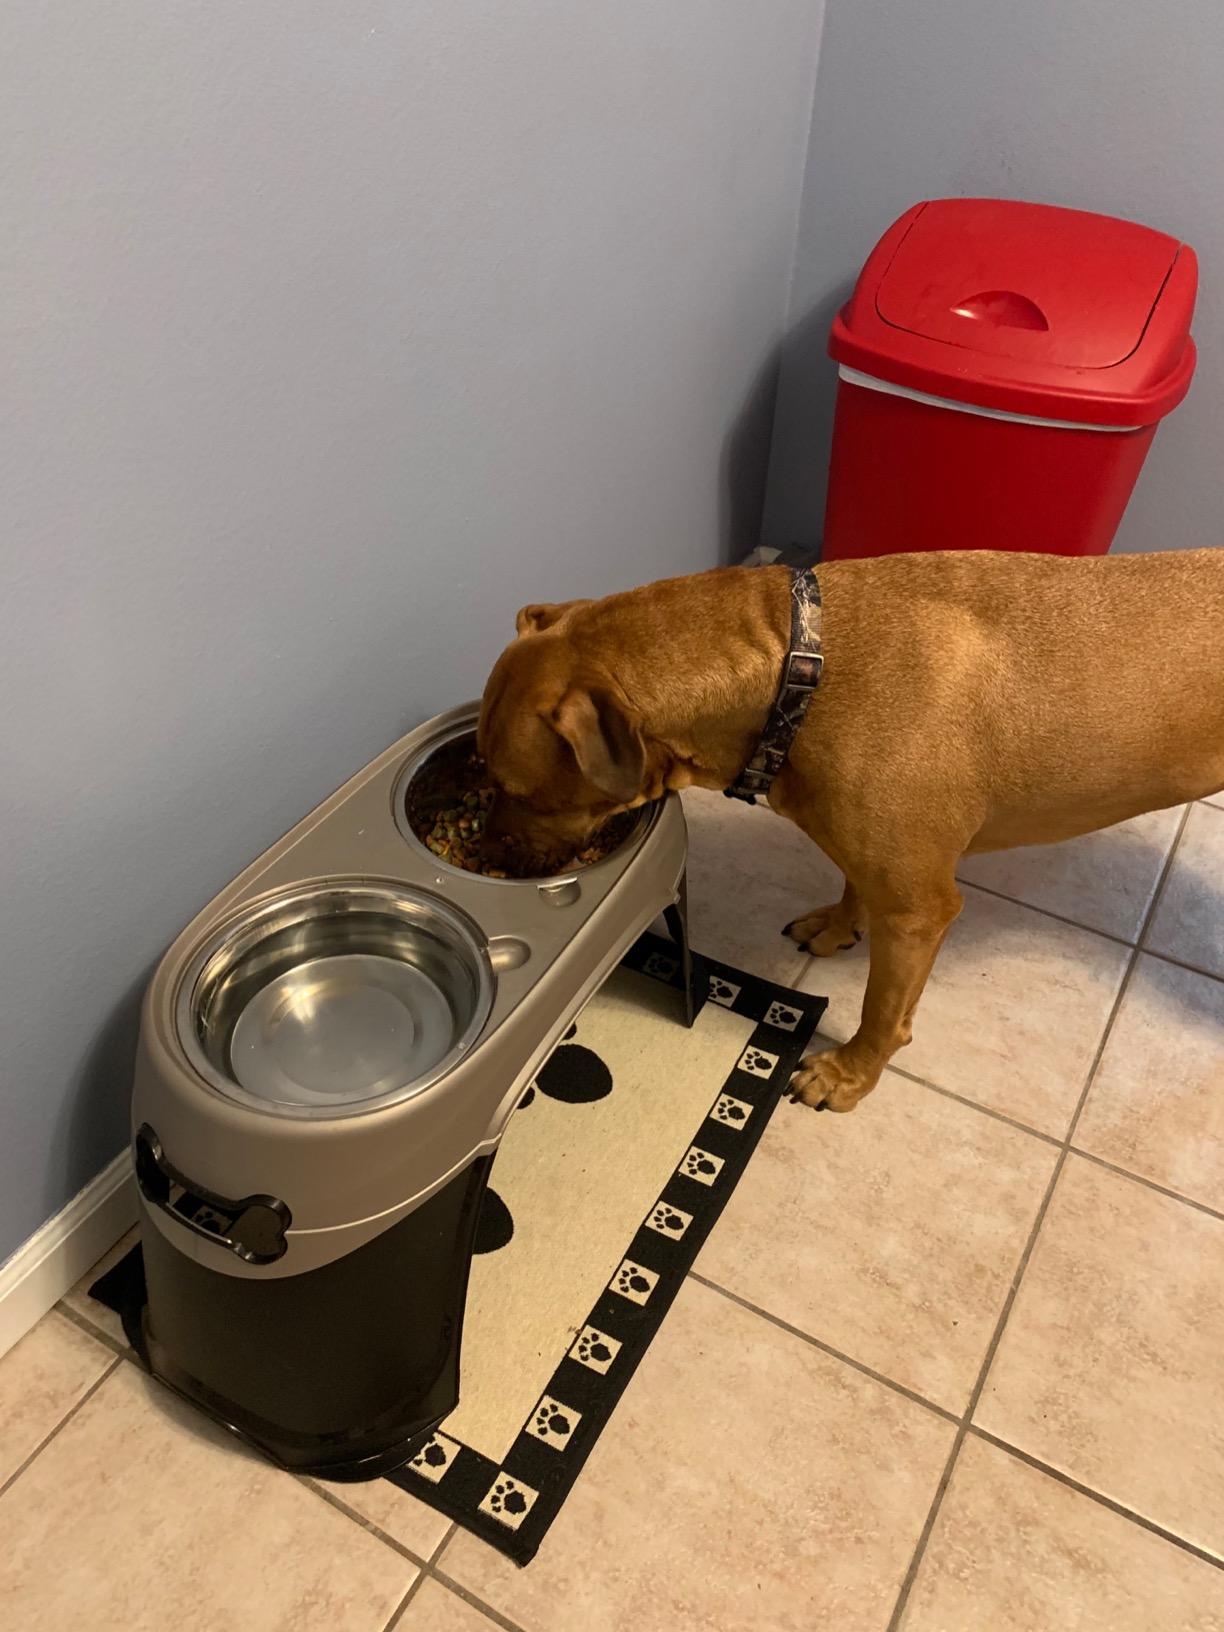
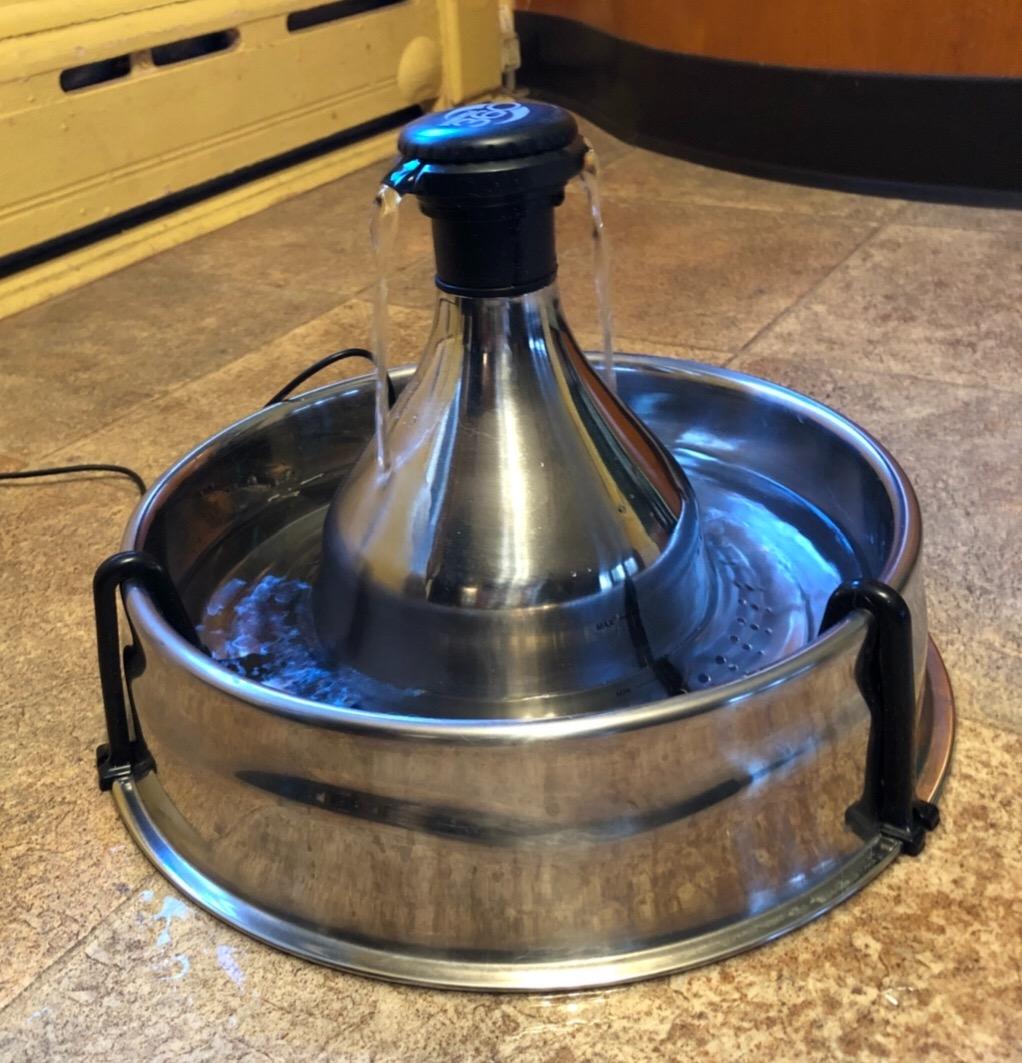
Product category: items_bowl
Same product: no